Sky position (RA, Dec in degrees): 155.886, 10.96
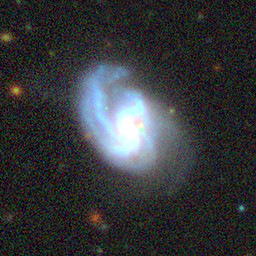
Galaxy morphology: Unbarred Loose Spiral Galaxies